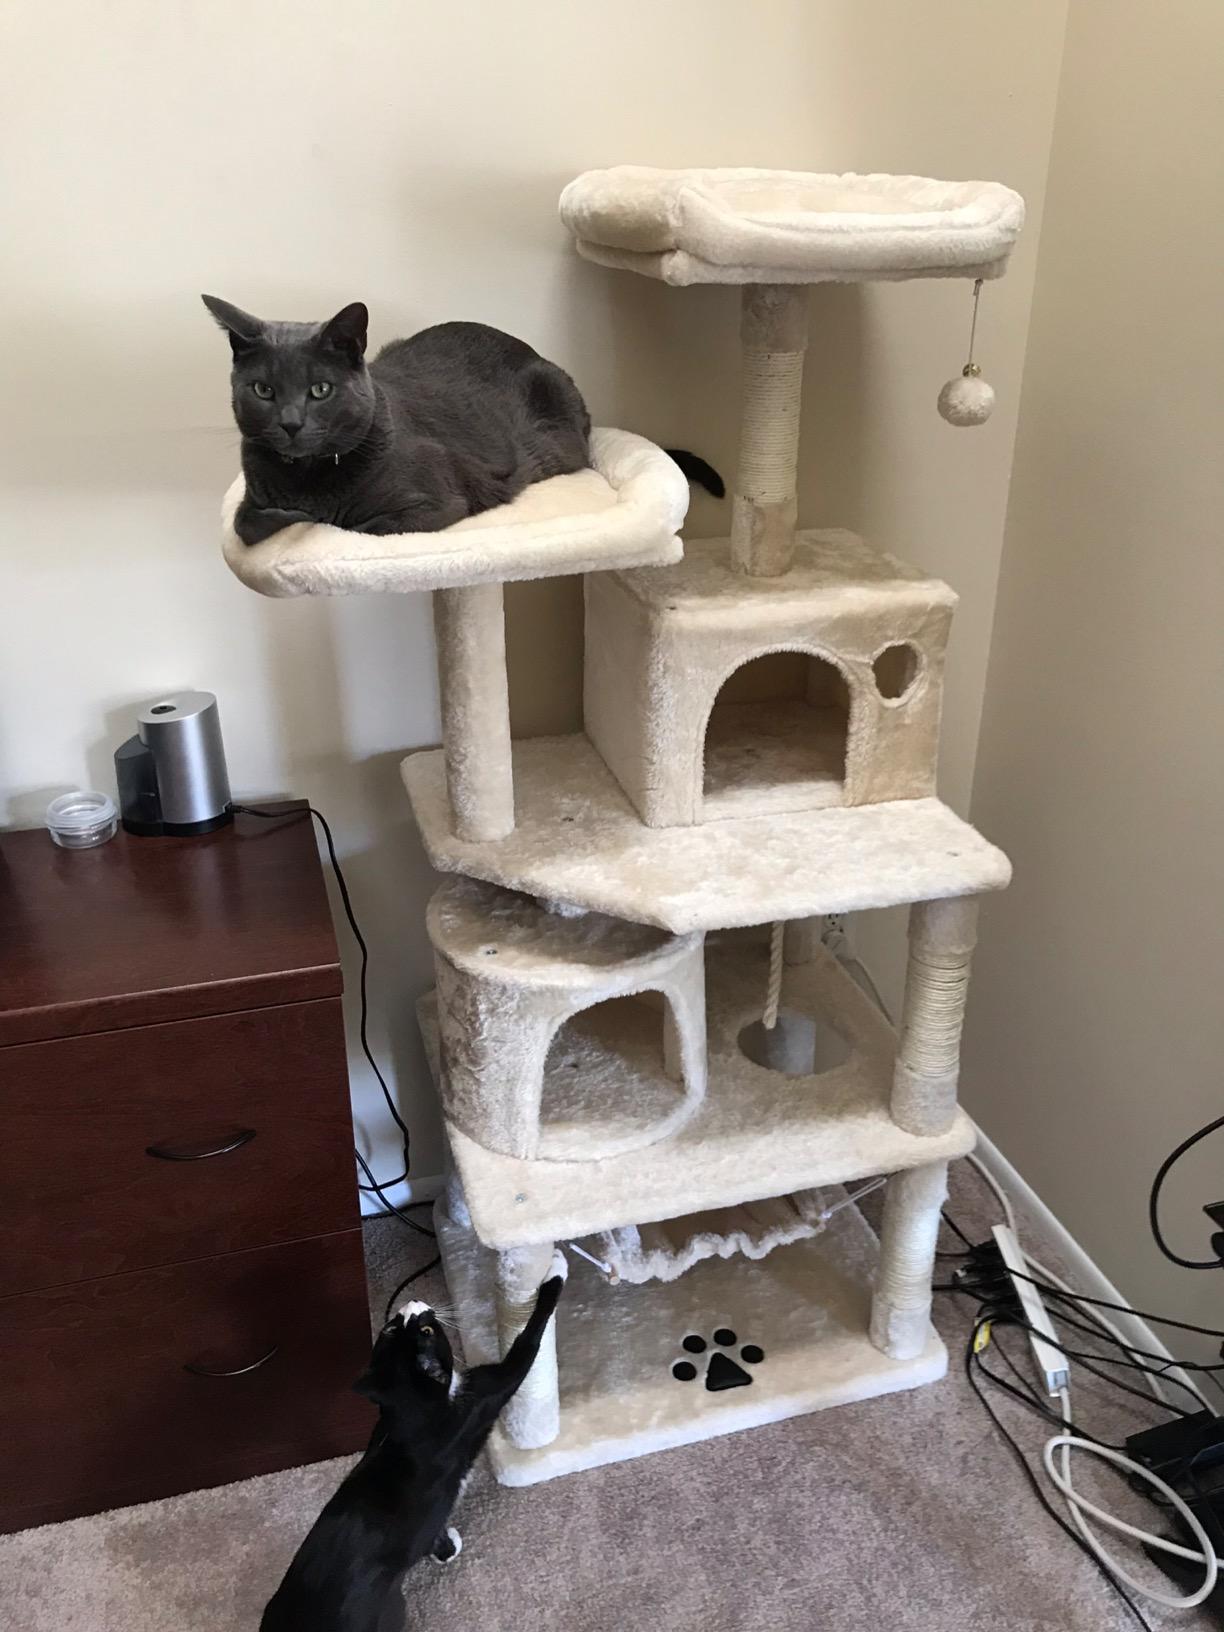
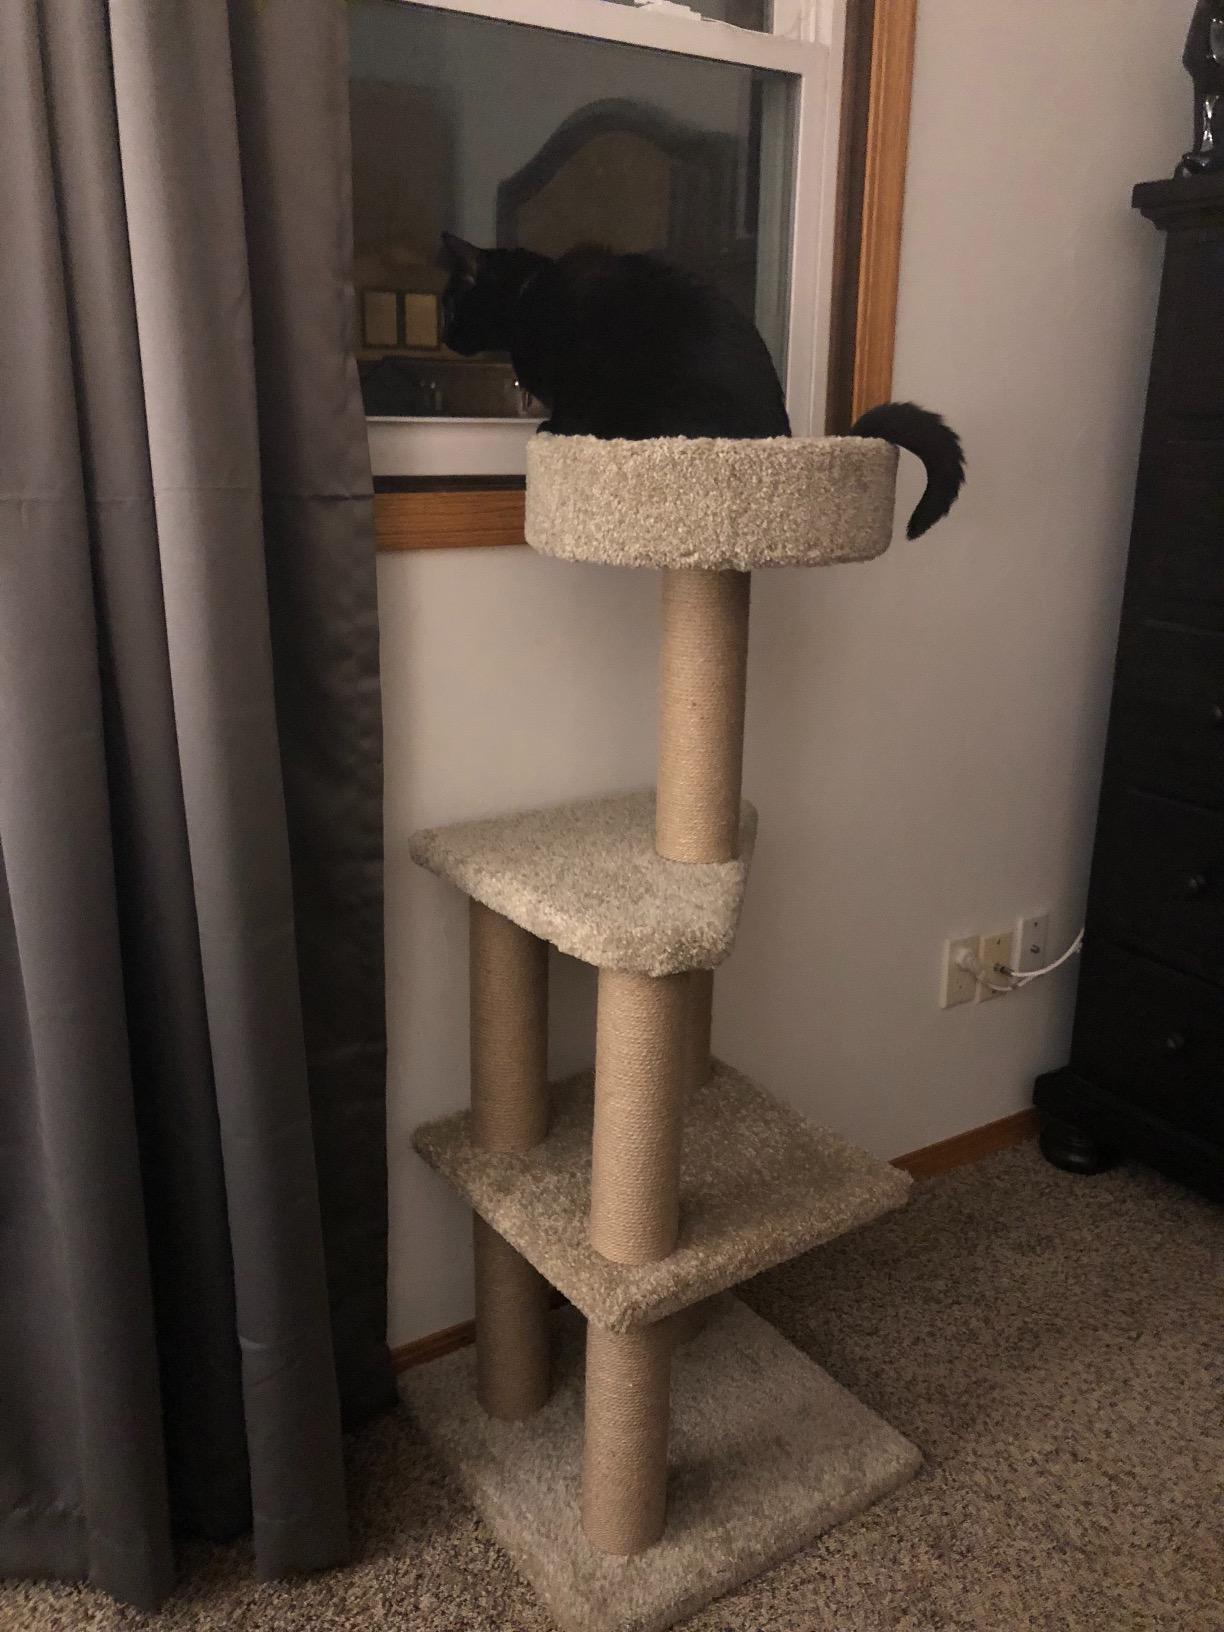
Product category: items_cat tree
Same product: no